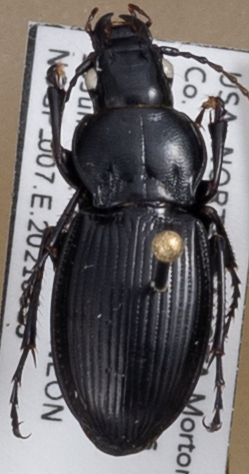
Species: Cyclotrachelus torvus
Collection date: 2021-06-15
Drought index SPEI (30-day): -0.88
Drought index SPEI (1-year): -2.09
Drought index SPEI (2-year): -1.01